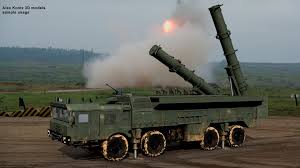
Label: Air Defense